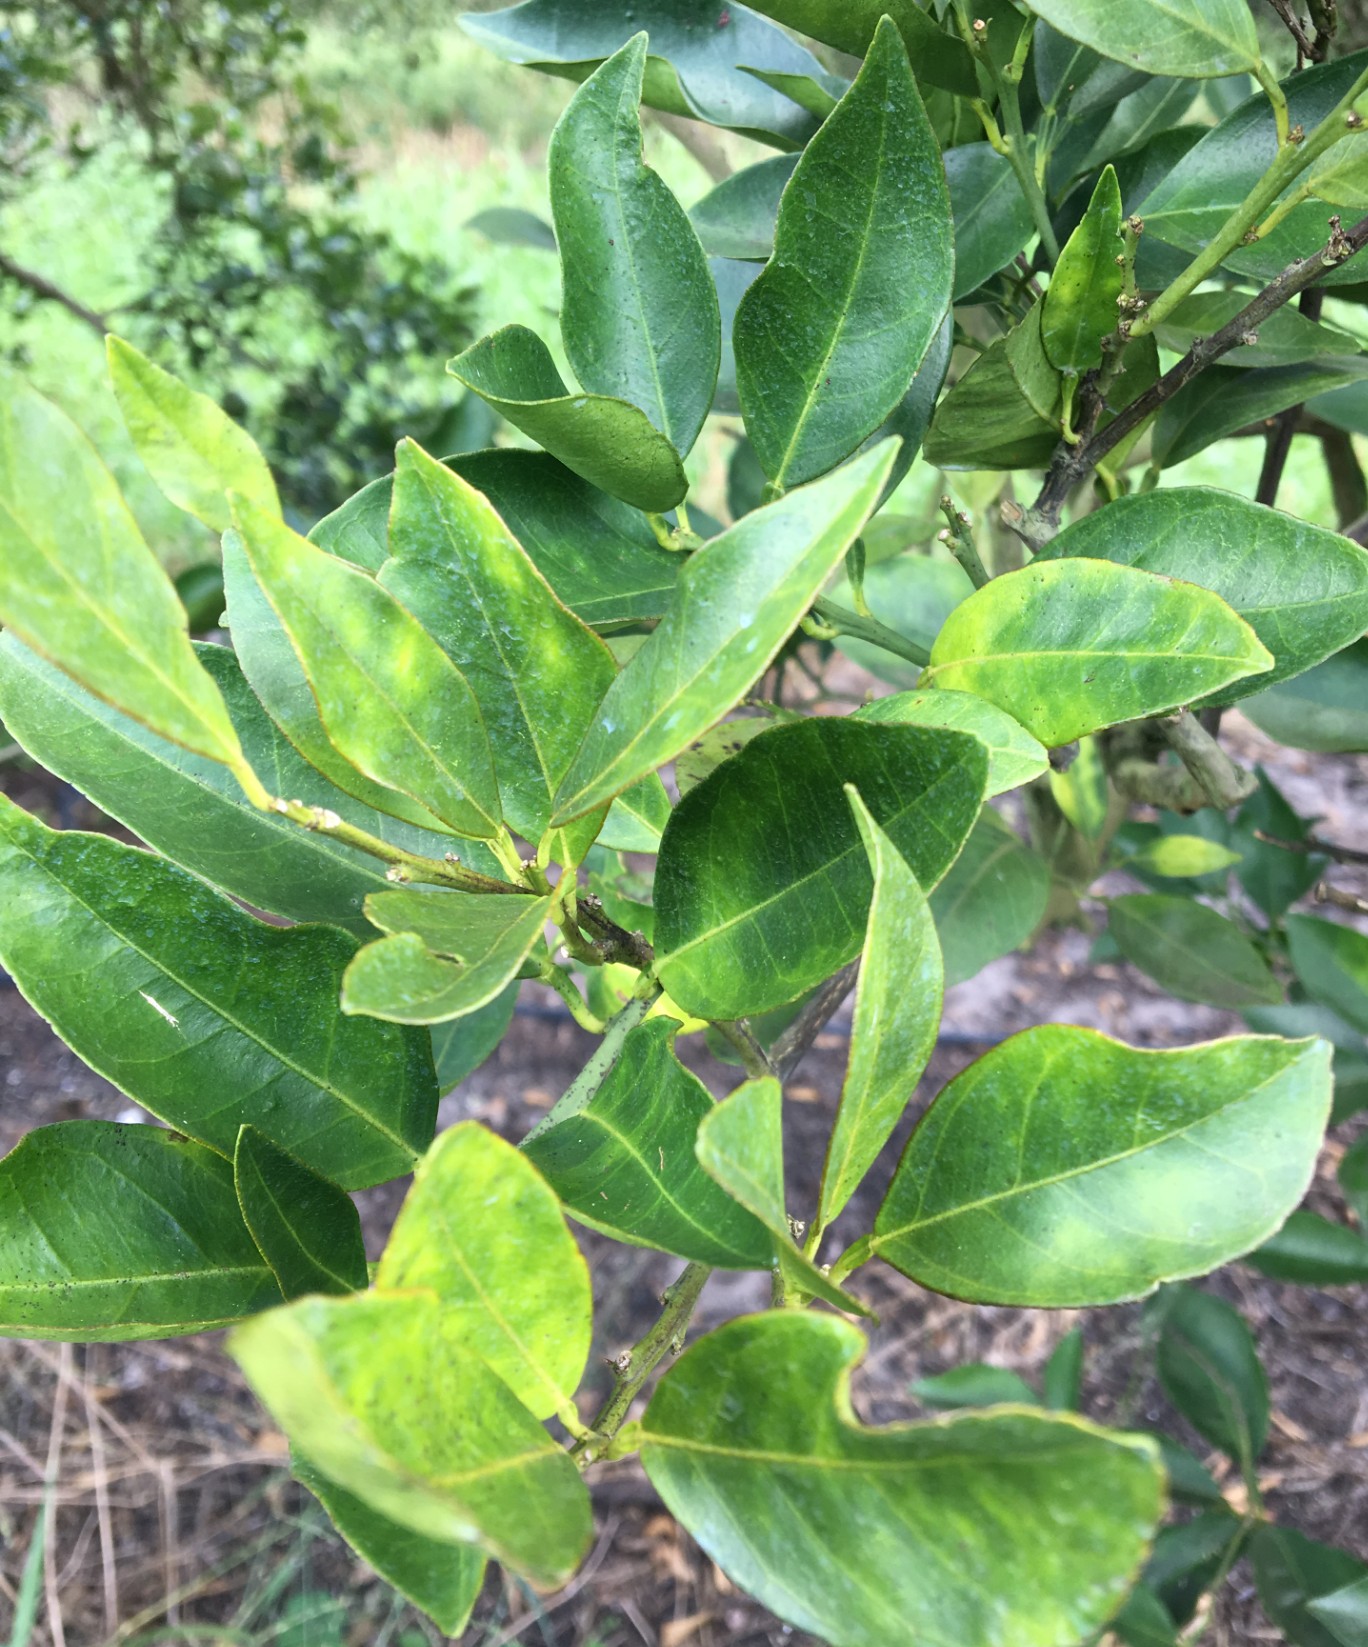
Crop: unknown
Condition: citrus_citrus_greening_disease